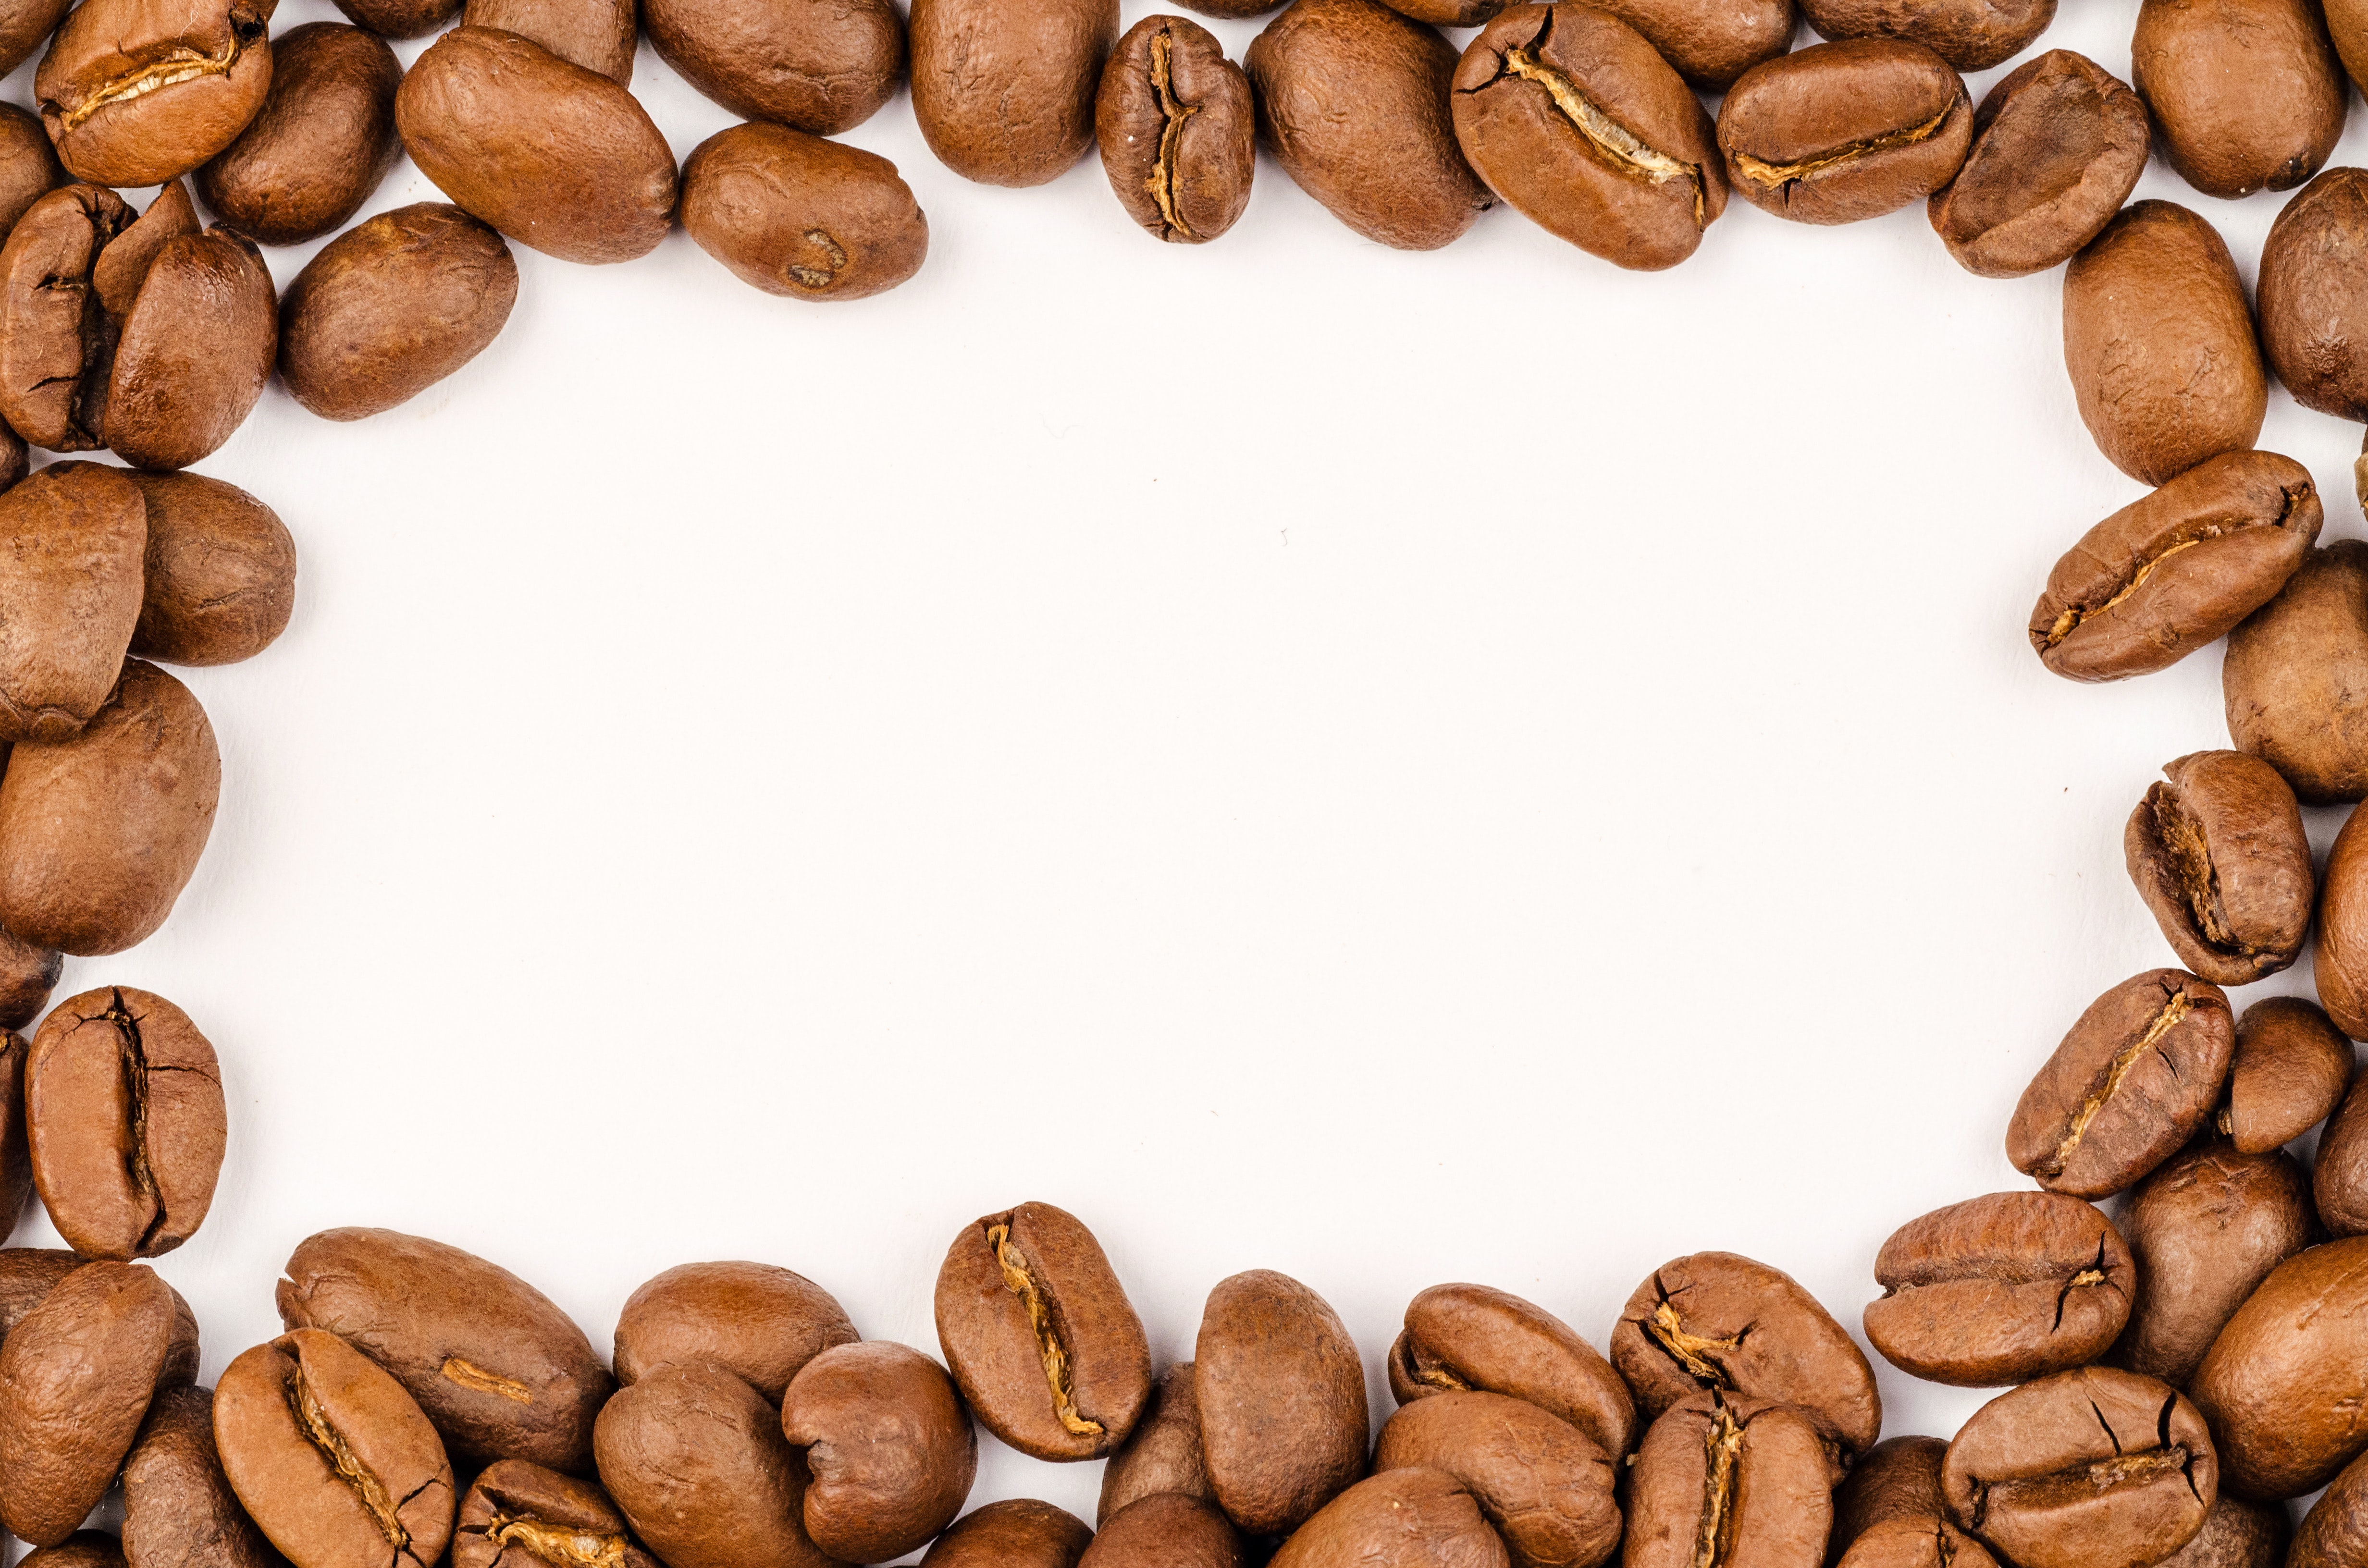
caffeine, Java coffee, plant, food, produce, jamaican blue mountain coffee